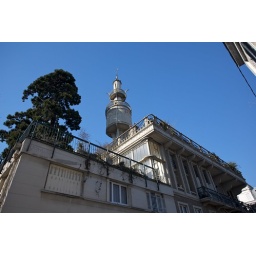
First tower building in armed concrete in 1901!